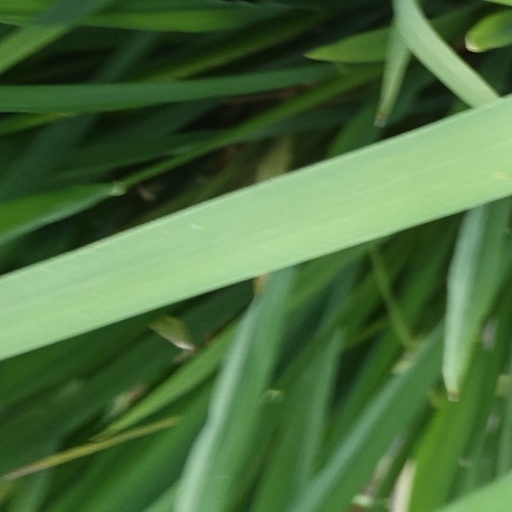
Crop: rice